A21 road (England)

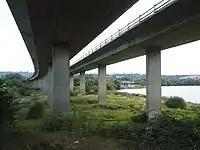
Viaducts crossing the Medway Valley near Haysden

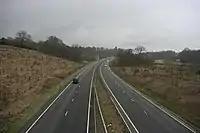
The Lamberhurst Bypass

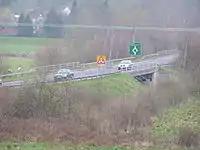
A21 near Robertsbridge

The A21 originally entered Kent here and climbed to the scarp of the North Downs at Polhill, and then descended through Dunton Green and up the valley of the River Darent to Sevenoaks; through the town centre and then down into the Medway valley via Hildenborough to Tonbridge. The "London Road" at the north of the town is now the B245; it continued through the long High Street, over the many bridges of the river (during which time it was also part of the A26 from Maidstone ). As the road began to climb out of the valley it took a left fork; shortly after this the route of the modern A21 is rejoined.